Kaare Andrews

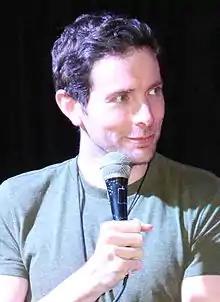
Image of Kaare Andrews

Kaare Kyle Andrews (born 1975) is a comic book writer, artist and filmmaker from Saskatoon, Saskatchewan. His work includes "Spider-Man", "Iron Fist", "Renato Jones", and "Incredible Hulk". Andrews has a diverse drawing style, which ranges from hyper realistic to more cartoonesque. He was the first recipient of the Shuster Award for Outstanding Artist for his work on "Spider-Man: Doctor Octopus". His latest film, "" reached #1 on iTunes in September 2020.